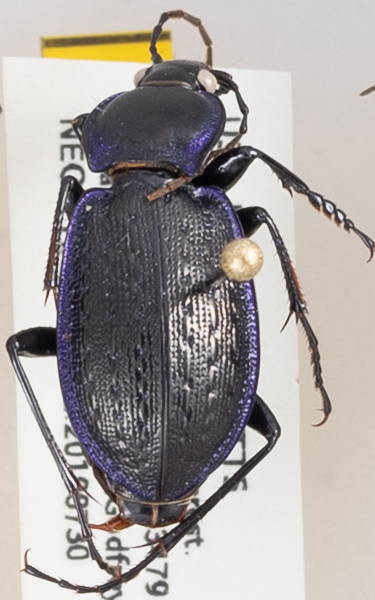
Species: Carabus serratus
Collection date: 2019-07-30
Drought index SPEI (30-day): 0.71
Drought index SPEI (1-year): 2.09
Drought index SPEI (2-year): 2.09